List of birds of Prince Edward Island

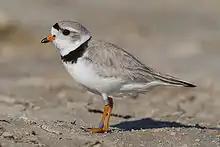
Piping plover, "Charadrius melodus"

Order: CharadriiformesFamily: Haematopodidae